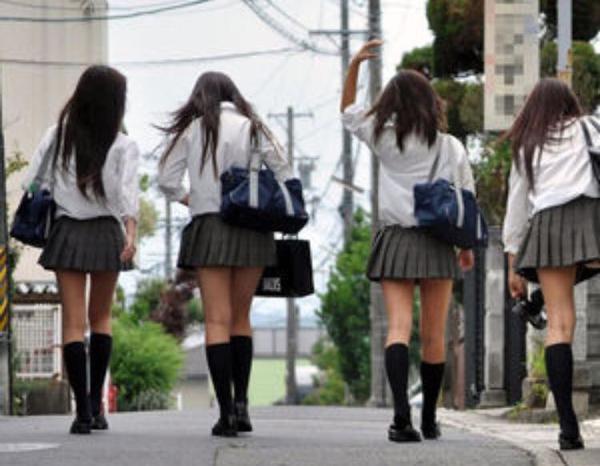
回答: ちょっと世界救ってくるわ